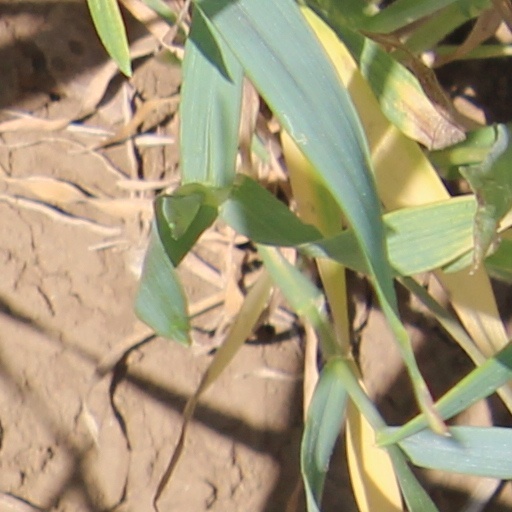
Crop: wheat